Aircraft Reactor Experiment

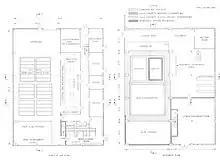
Building plan of the Aircraft Reactor Experiment Building

The ARE was operated successfully. It became critical with a mass of uranium-235. It was very stable as a result of its strong negative fuel temperature coefficient (measured at -9.8e-5 dk/k/°F).